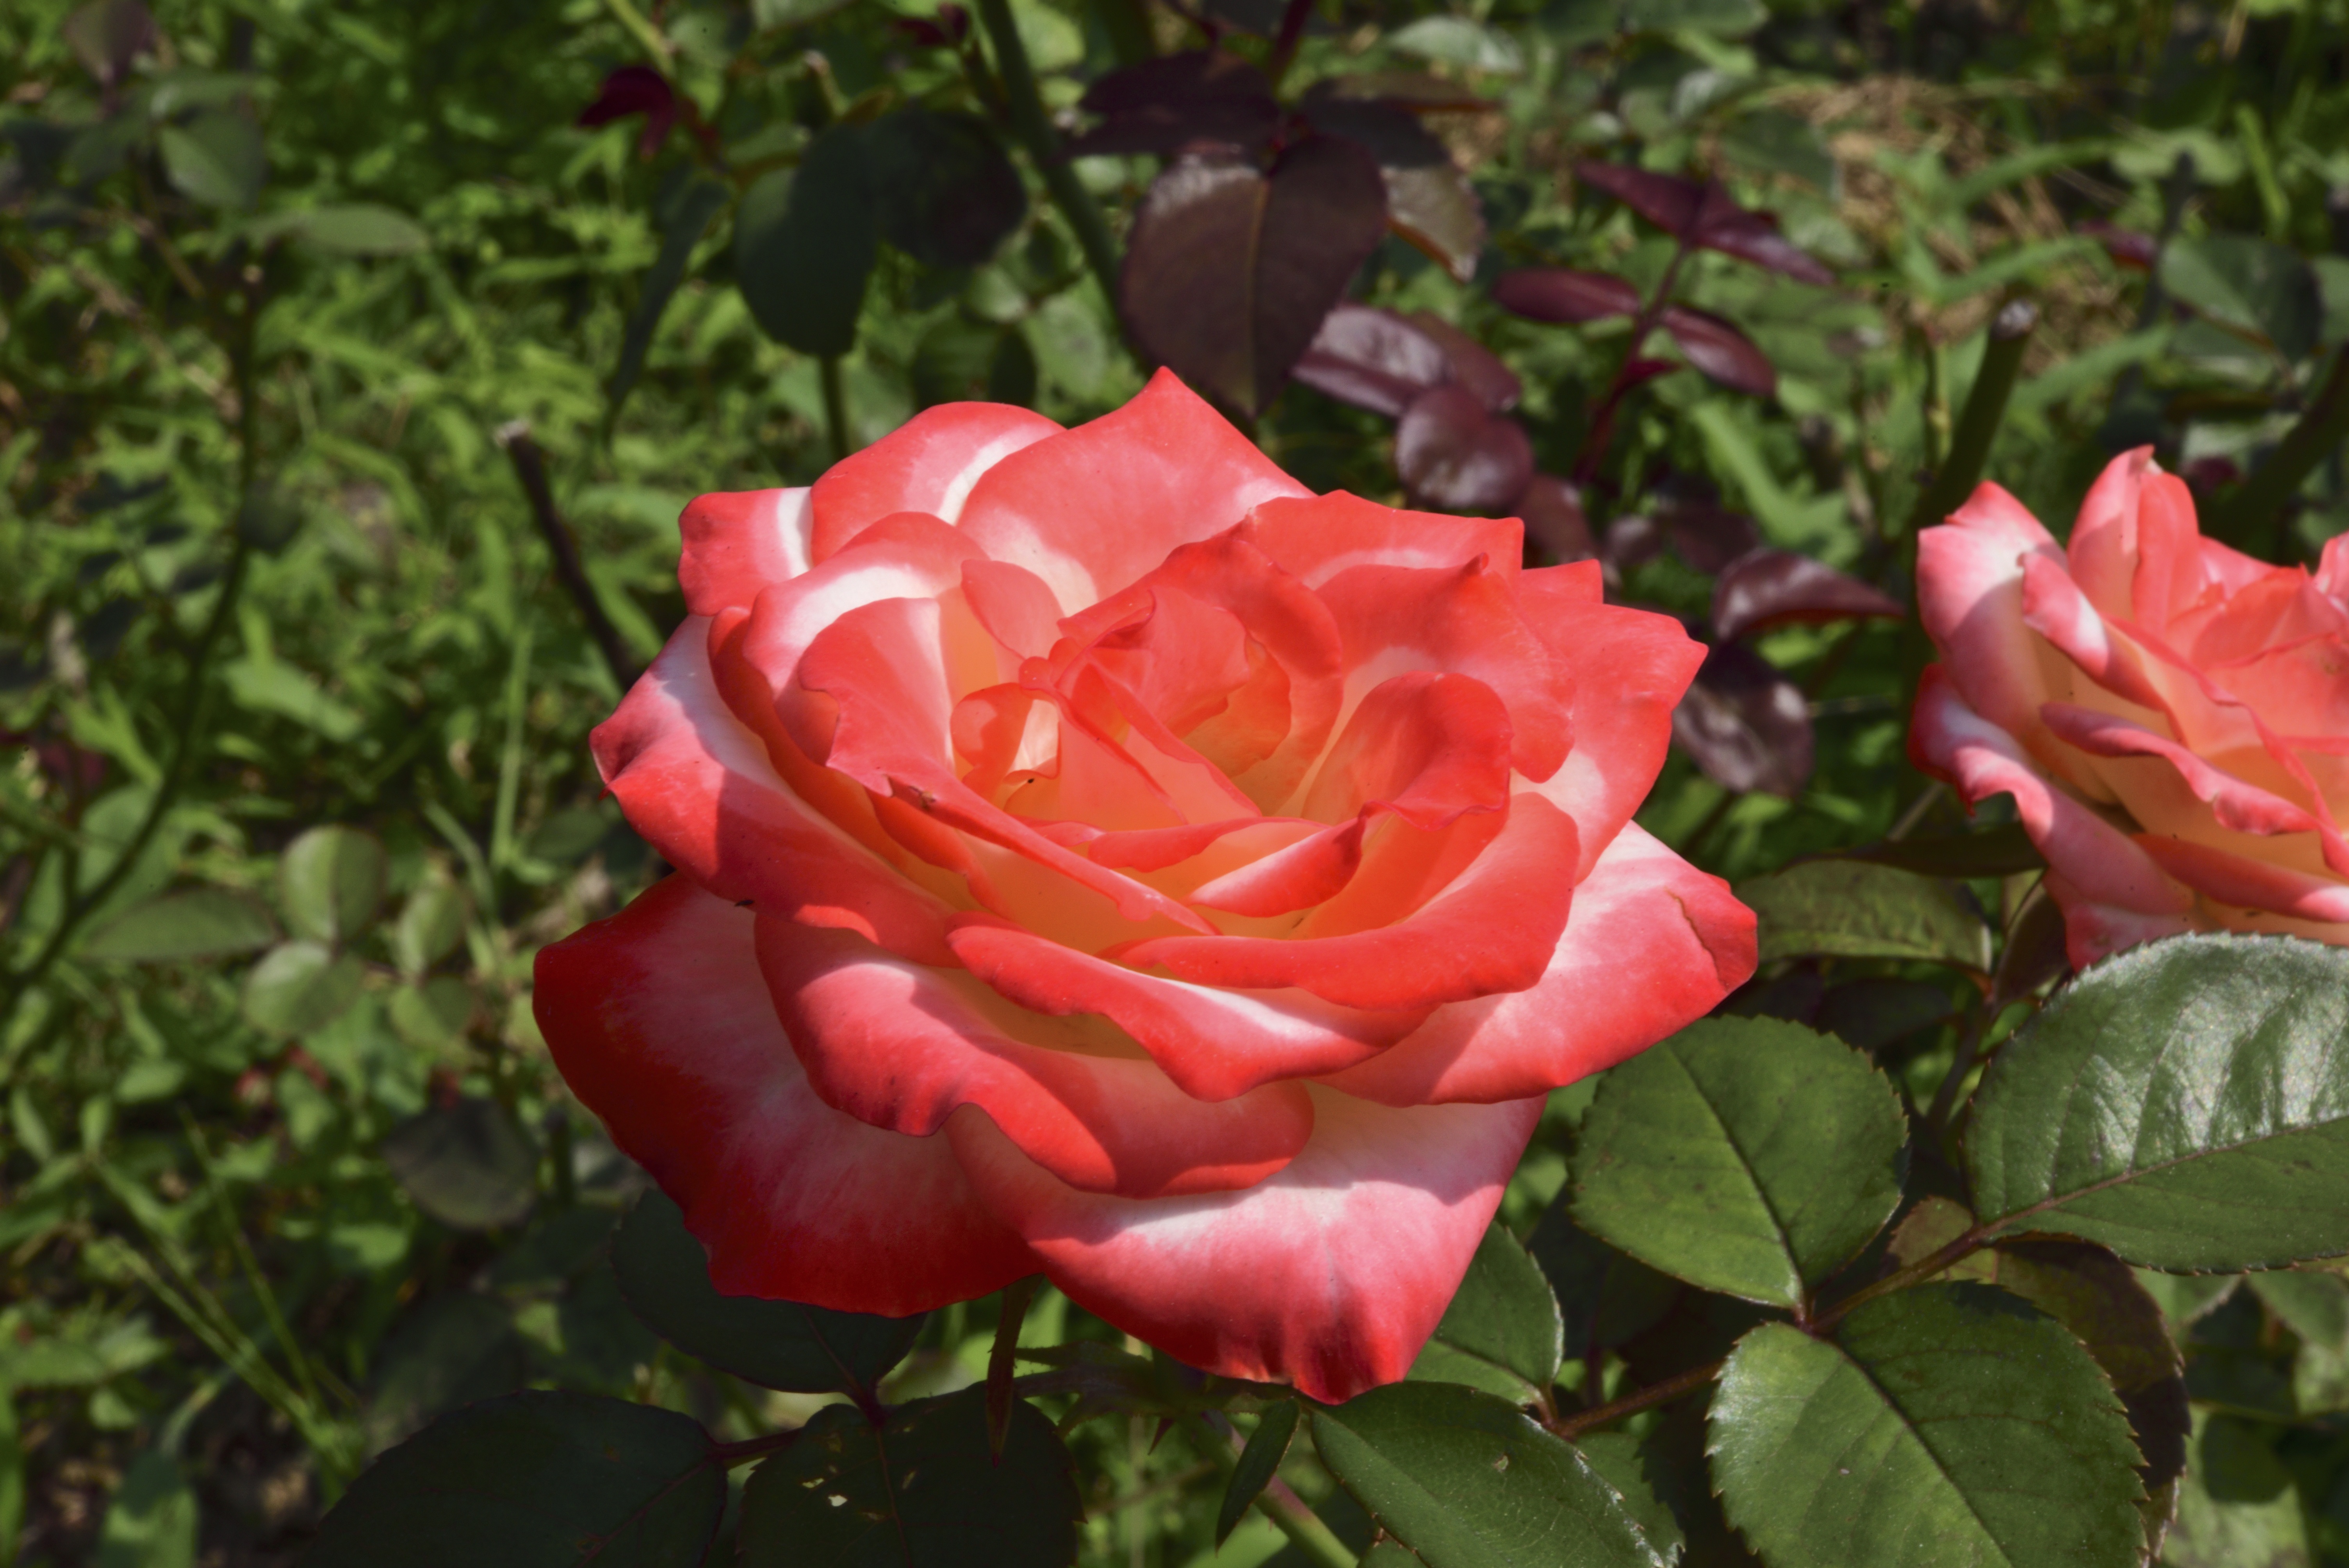
plant, flower, petal, rose, red, macro, close, flora, flowers, floribunda, flowering plant, garden roses, rose family, red petals, affix, land plant, rosa centifolia, rose order